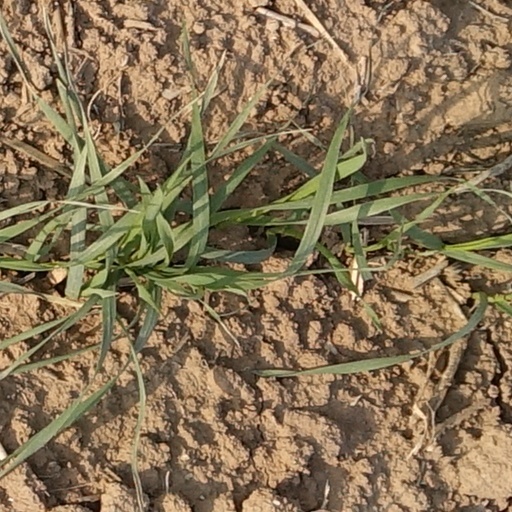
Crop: wheat